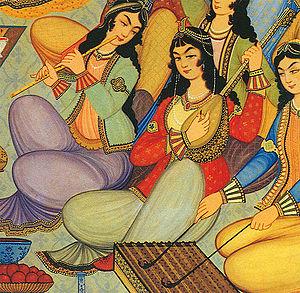
L’Iran, en forme longue la république islamique d'Iran, est un pays d'Asie de l'Ouest, historiquement appelé la Perse. Bordé au nord par la mer Caspienne, au sud-est par le golfe d'Oman et au sud par le golfe Persique, l'Iran partage des frontières avec le Turkménistan au nord-est, l'Afghanistan à l'est, le Pakistan au sud-est, l'Irak à l'ouest et la Turquie, l'Arménie et l'Azerbaïdjan au nord-ouest. Le pays couvre une superficie de 1 648 195 km².
L’histoire de l’Iran couvre des milliers d’années, depuis les civilisations antiques du plateau iranien, l’ancienne civilisation de Jiroft dans la province du Kerman et de Shahr-i Sokhteh dans la province du Sistan et Baluchestan, suivie du royaume d’Élam, entre les actuelles provinces du Khuzistan et du Fars, la civilisation de Lorestan et la floraison de la civilisation de Marlik dans la province du Gilan, et des Mannéens qui à l'origine sont installés au sud du lac d’Orumieh, près de l’actuelle ville de Piranshahr dans la province du Kordestan mais répandus dans l'ensemble des provinces d'Azarbaijan, des Mèdes et des Perses qui fondent l’empire achéménide, des Parthes, des Sassanides jusqu’à l'actuelle République islamique d'Iran.
Une femme est un être humain de sexe ou de genre féminin et d'âge adulte. Avant l'âge adulte, on parle de fille.
La musique d'Iran englobe toutes les musiques produites par des artistes iraniens; que ce soit en Iran ou par la diaspora iranienne. Elle s'est en outre propagée au sein de la musique afghane, tadjike et turque.